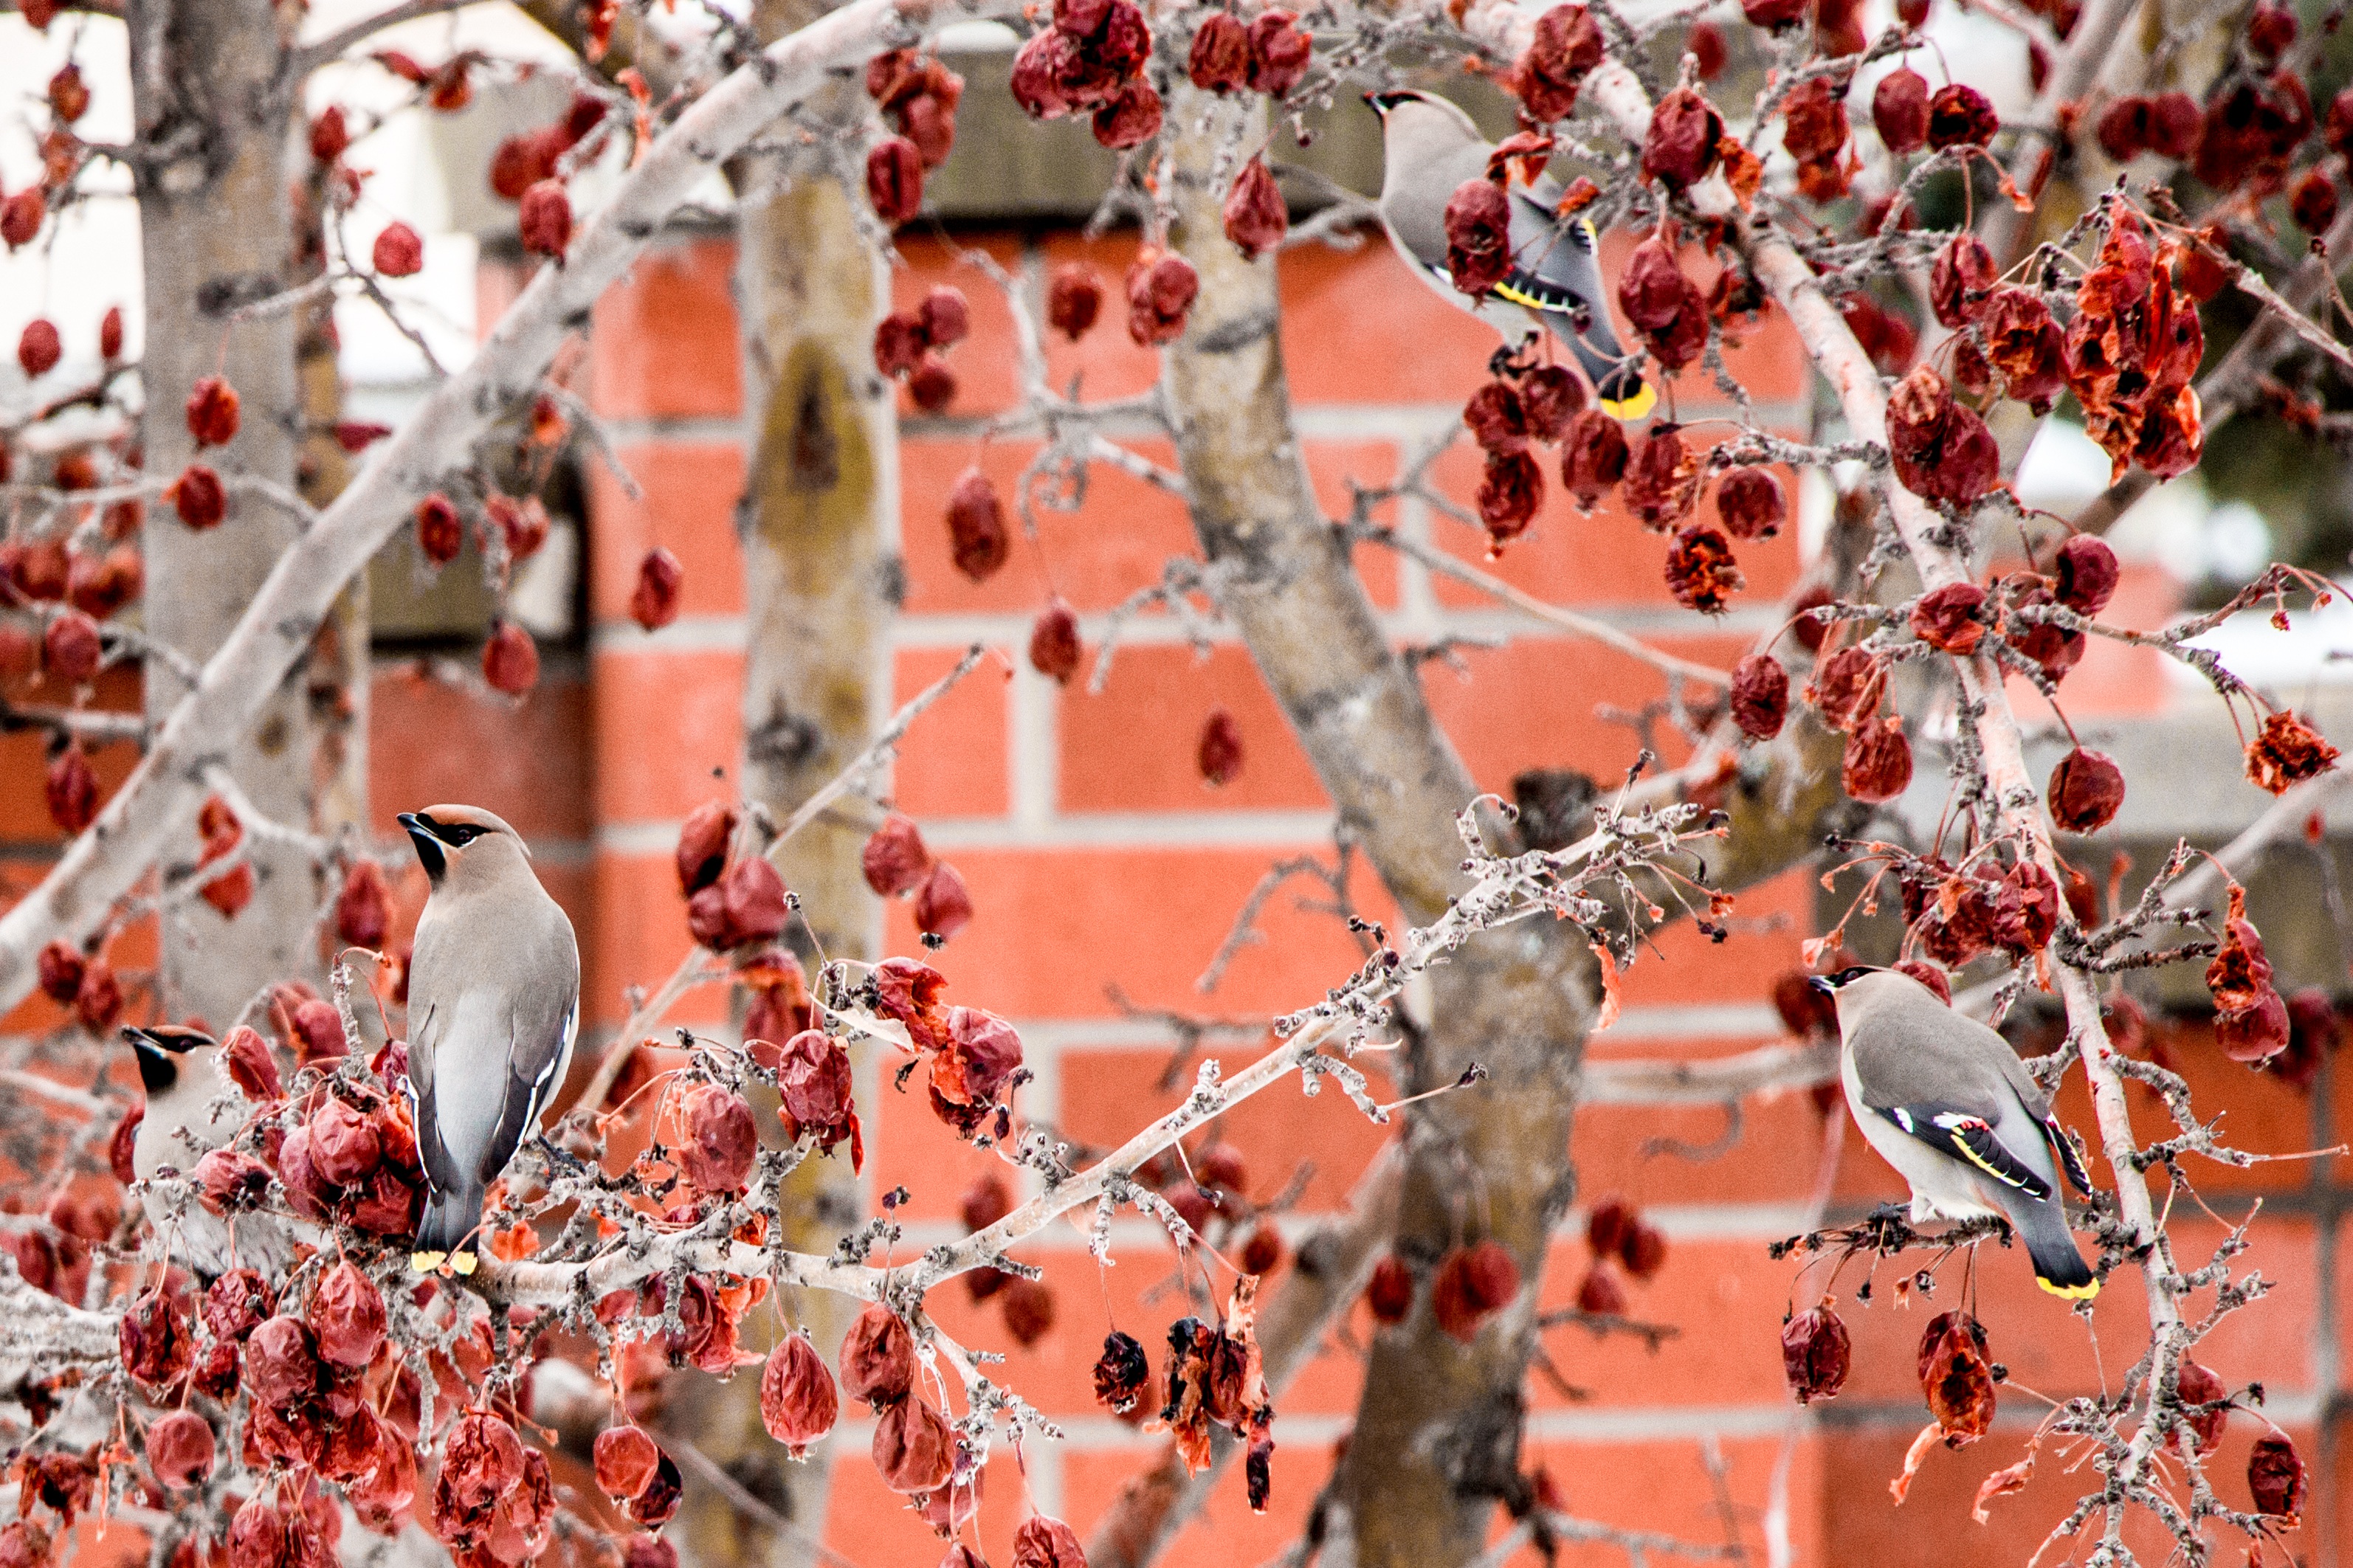
apple, tree, nature, forest, branch, blossom, winter, bird, wing, plant, photography, fruit, berry, leaf, flower, frost, flock, wildlife, wild, bush, food, spring, red, produce, autumn, yellow, garden, flora, feather, season, cherry blossom, flapping, feeding, eating, waxwing, crab apple